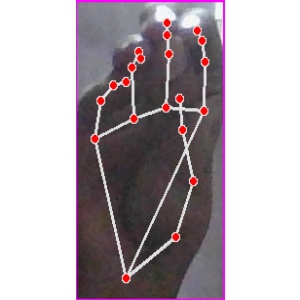
अक्षर: ङ